List of dead heat horse races

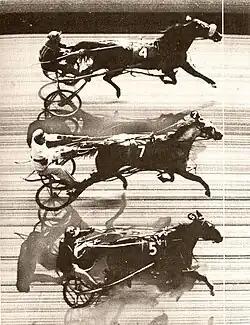
The first triple dead heat in harness racing: Patchover, Payne Hall, and Penny Maid at Freehold Raceway (USA), 1953.

This list of dead heat horse races includes wins between two or more horses, where the winner could not be determined by a photo finish. Before the 20th century, dead heat horse races could be settled by a second deciding race, unless the owners agreed to divide the prize.